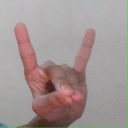
अक्षर: श